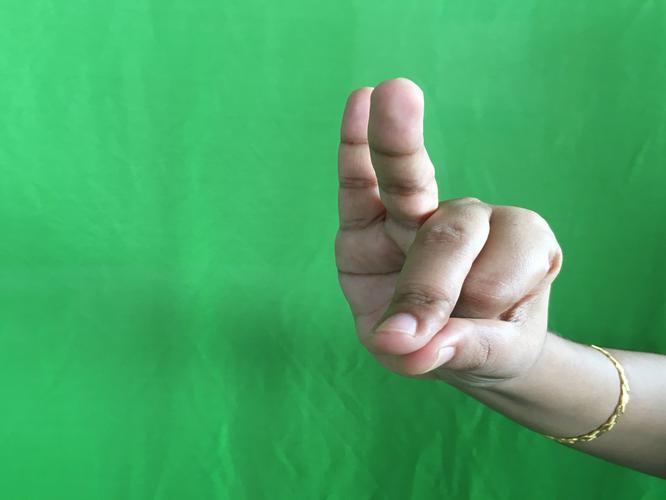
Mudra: Bramaram
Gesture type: single_hand